Christian Petracca

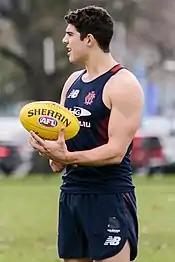
Petracca at training in July 2015

Despite speculation Petracca would be the number one draft pick in the months leading to the 2014 national draft, he was ultimately drafted by the Melbourne Football Club with their first selection and second overall; the eventual number one draft pick, Paddy McCartin, was drafted to the St Kilda Football Club as a long-term replacement for Nick Riewoldt. He was predicted to play in the opening round of 2015 due to having an "AFL ready body"; however, his season ended abruptly after rupturing his ACL in his left knee at training in February. In May, he signed a two-year contract extension to the end of 2018.